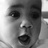
Emotion: surprise